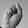
ASL letter: S